Ivan Susloparov

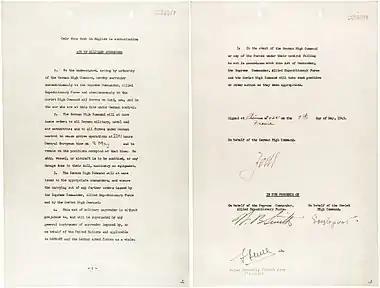
The Instrument of Surrender with Susloparov's signature at the bottom: 7 May 1945

Ivan Susloparov was born in the village of Krutikhintsy, in what is today Kumyonsky District of Kirov Oblast in northeastern European Russia.